New Feldtmann Fire Tower

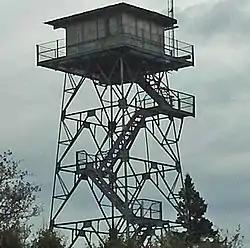

The New Feldtmann Fire Tower is a fire tower located on Feldtmann Ridge in Isle Royale National Park. The tower was listed on the National Register of Historic Places in 2021.